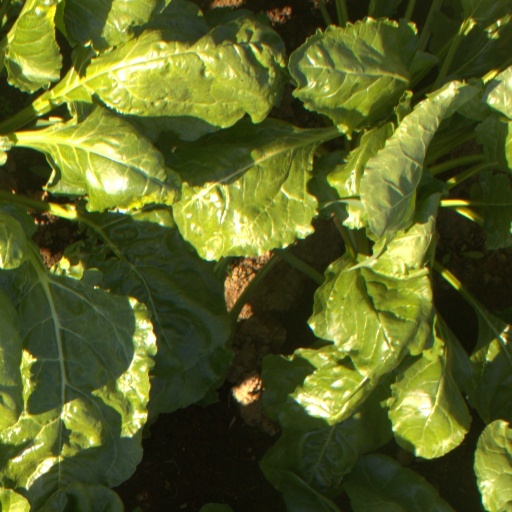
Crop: sugar beet